Belfast City Hall

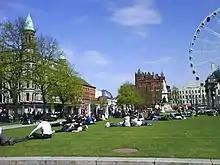
The grounds of City Hall: in the background are the dome at Victoria Square Shopping Centre and the Belfast Wheel.

Belfast City Hall was commissioned to replace the Old Town Hall in Victoria Street. The catalyst for change came in 1888 when Belfast was awarded city status by Queen Victoria. This was in recognition of Belfast's rapid expansion and thriving linen, rope-making, shipbuilding and engineering industries. During this period Belfast briefly overtook Dublin as the most populous city in Ireland.